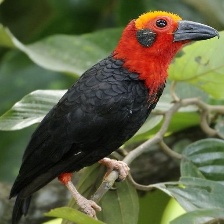
Species: BORNEAN BRISTLEHEAD
Scientific name: PITYRIASIS GYMNOCEPHALA